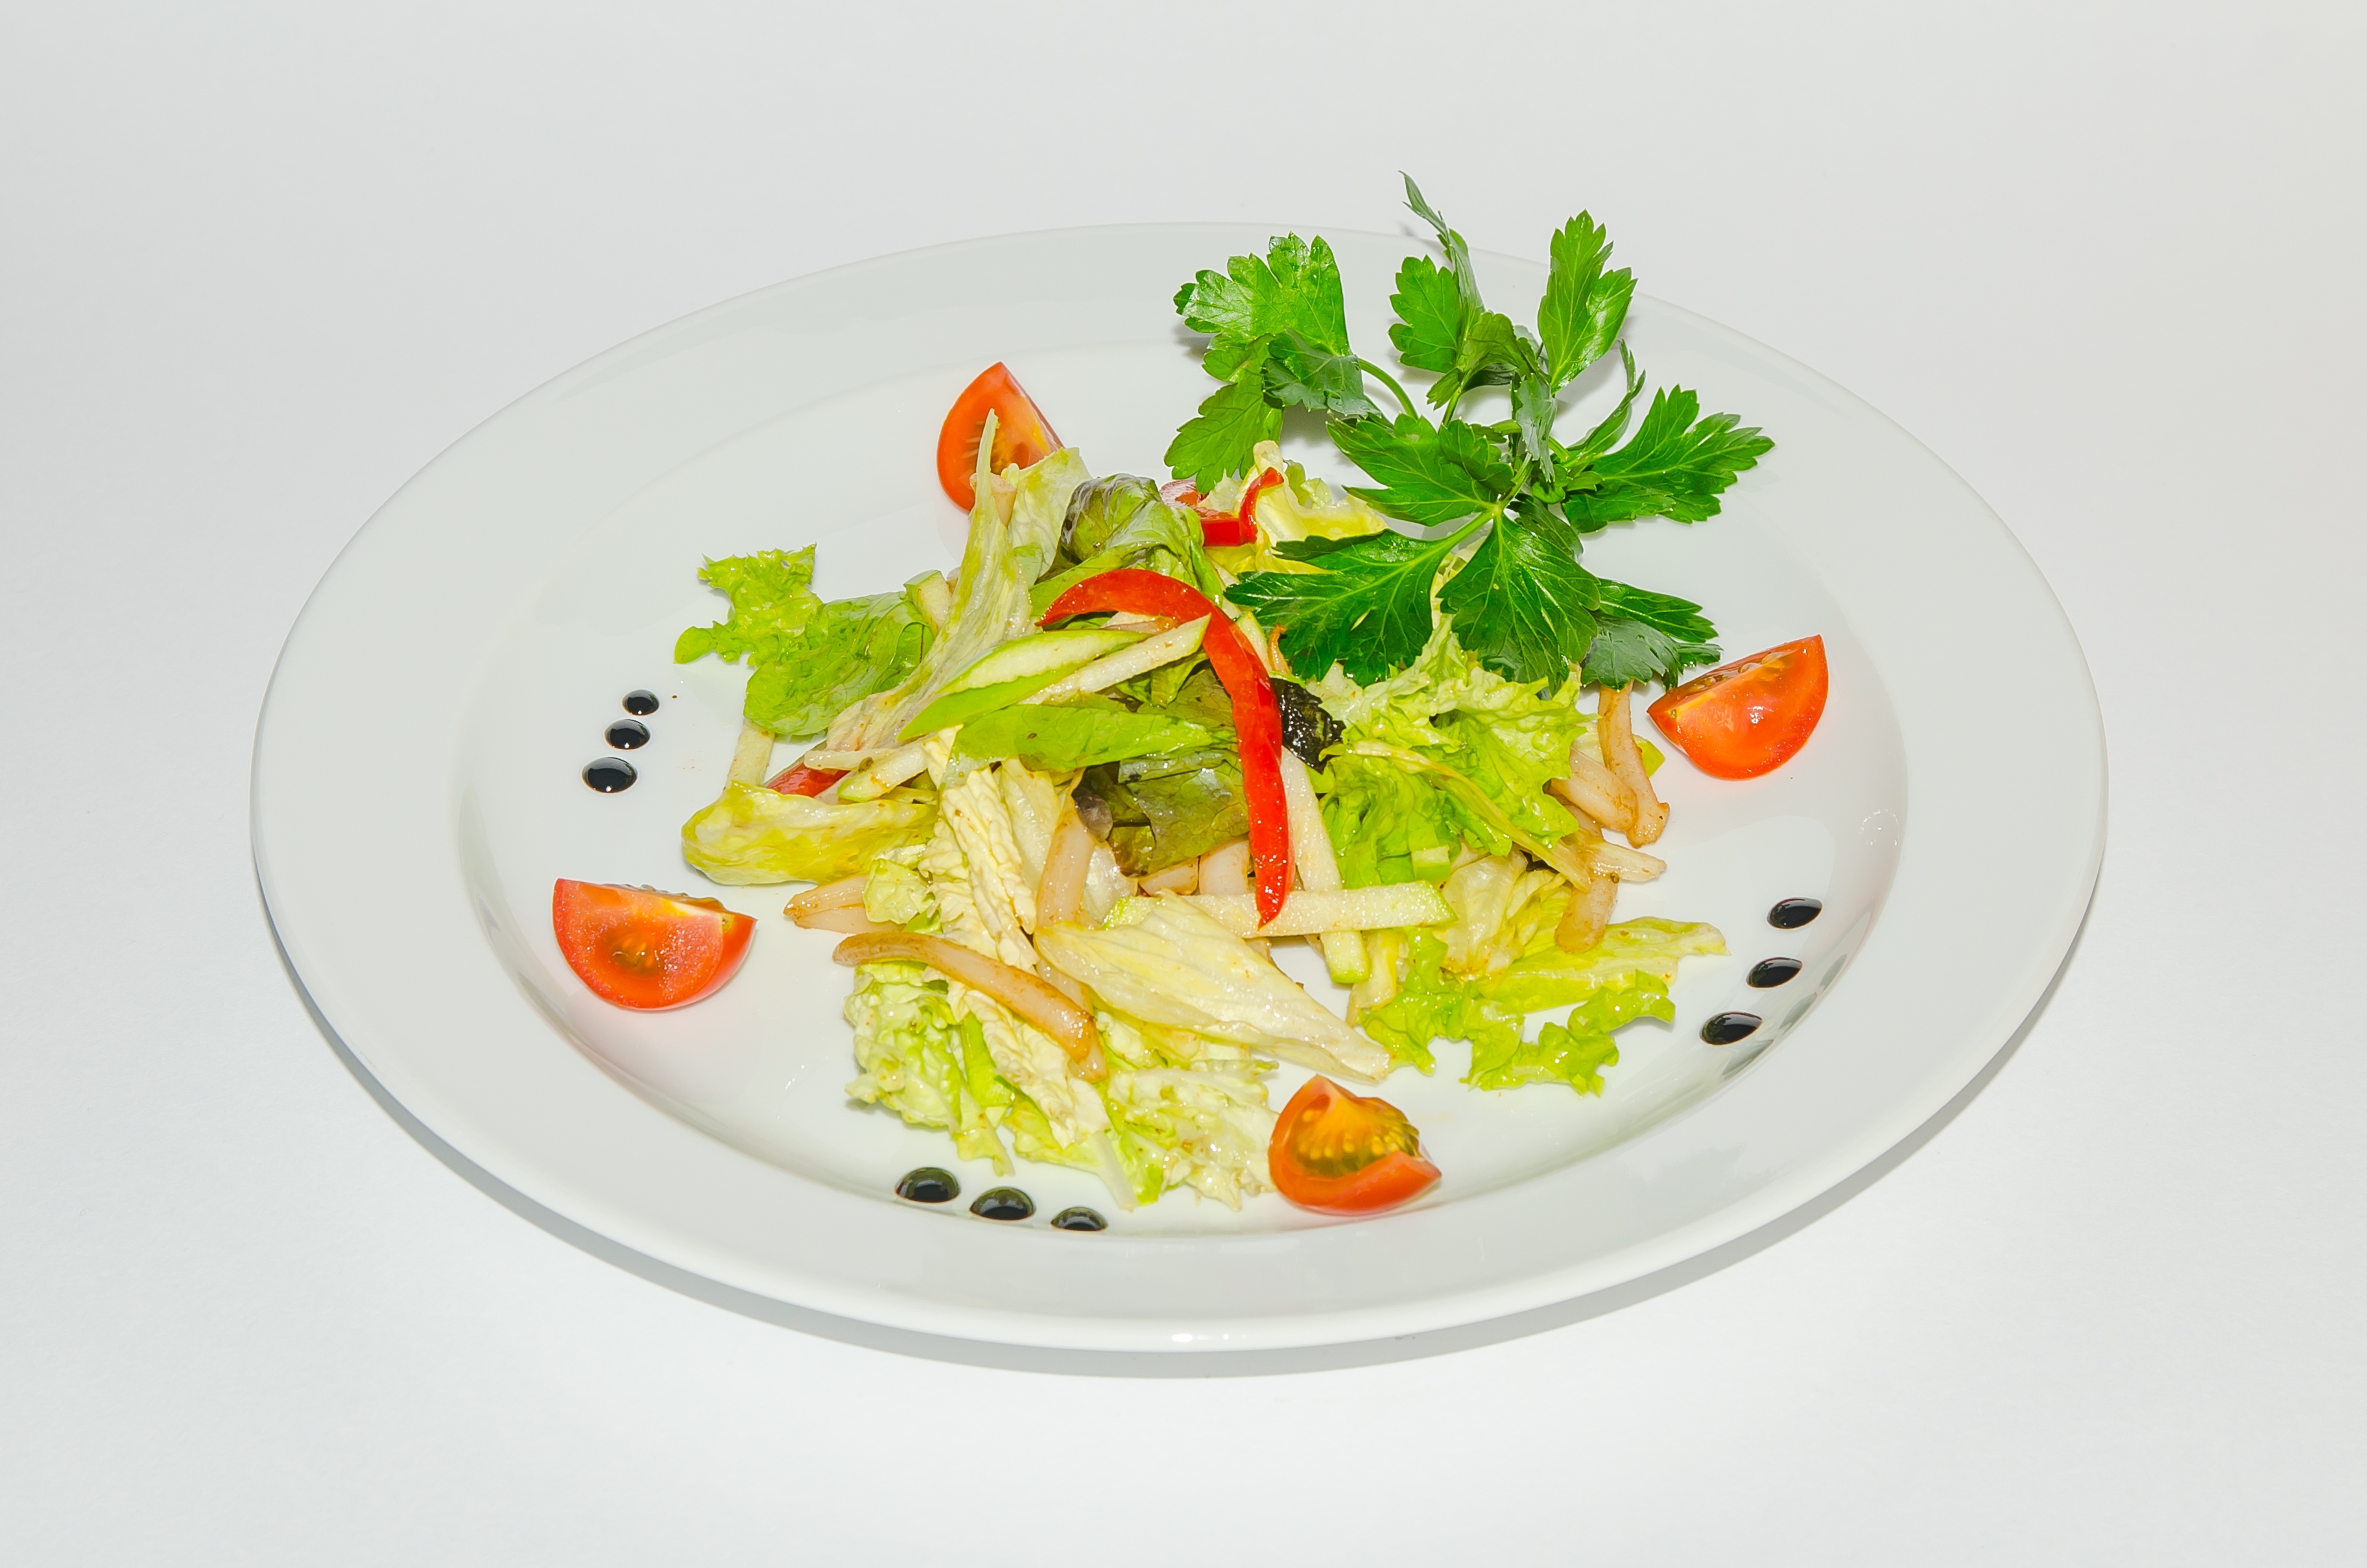
dish, meal, food, salad, red, produce, kitchen, colorful, fish, lunch, cuisine, delicious, use, garnish, nutrition, vegetables, dinner, tomatoes, diet, taste, vegetarianism, appetizer, useful, cherry tomatoes, slicing, the tomatoes on the branch